Helen Lee Gruehl

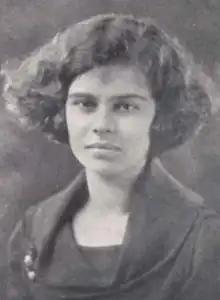
Helen Lee Gruehl, from the 1924 yearbook of Mount Holyoke College

Gruehl was born in Passaic, New Jersey, the daughter of Edward Charles Gruehl and Susan Ramsay Mason Gruehl. Her father was manager of a rubber factory; her mother was a teacher and clubwoman. Gruehl graduated from Passaic High School in 1920, and from Mount Holyoke College in 1924. Her major was chemistry, and her minor was in mathematics; she was also known as a dancer during her college years.